Hoddle Grid

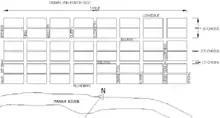
Schematic plan of Hoddle's allotments for the village of Melbourne, March 1837

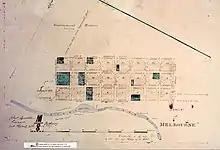
Robert Hoddle's survey of the town of Melbourne in 1837

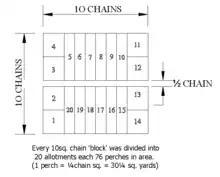
Each "block" was further subdivided into twenty allotments, each 1920 m (76 perches) in area.

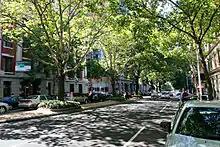
Trees surrounded by buildings, King Street

In 1835 John Batman and John Pascoe Fawkner organised rival groups of free settlers from Van Diemen's Land (now called Tasmania) to cross Bass Strait and illegally settle on the site of what would become Melbourne. In response, the Imperial authority in London authorised William Lonsdale to lead a party to establish an official settlement the following year. As part of this Robert Russell was appointed as Surveyor and assigned Frederick Robert D'Arcy and William Wedge Darke as assistants. The grid of streets that is now central Melbourne was established by Robert Russell and his assistants while conducting the first survey of Melbourne in 1836, before Russell returned to Sydney in early 1837.